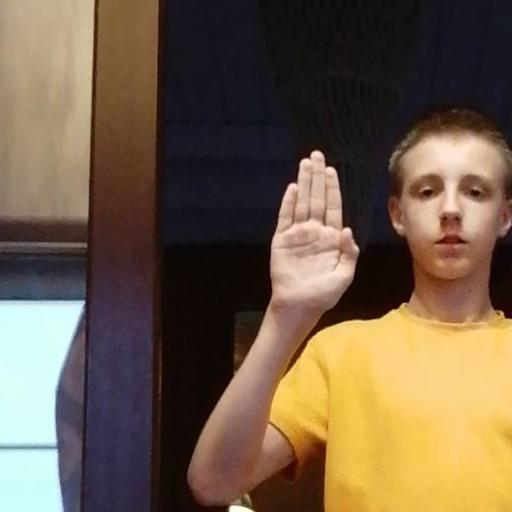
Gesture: stop